Textile Mill Supply Company Building

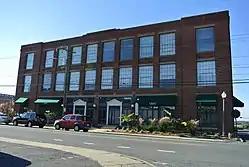
Textile Mill Supply Company Building, October 2016

Textile Mill Supply Company Building is a historic factory building located at Charlotte, Mecklenburg County, North Carolina. It was designed by Lockwood, Greene & Co. and built in 1922. It is a three-story, ten-bay wide by-five-bay deep, red brick structure with a full basement. It has large rectangular windows and pine post-and-beam interior framing. The building housed the Textile Mill Supply Company that sold and distributed supplies essential to the operations of textile mills in the Piedmont sections of the Carolinas.